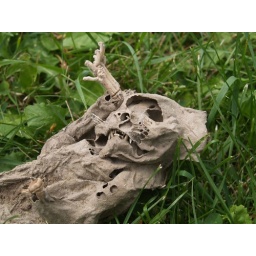
A mummified cat found in a bucket in my grandmother's old chicken coop